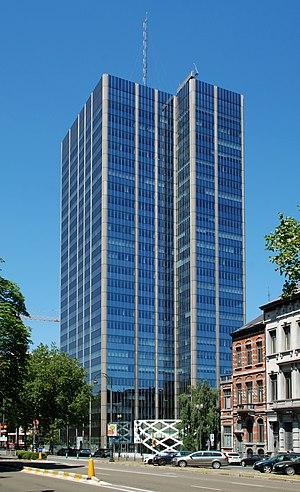
Belgique - Bruxelles - Avenue Louise - Blue Tower (architecte Henri Montois, fonctionnalisme, 1976)
Henri Montois est un architecte fonctionnaliste né à Tournai en Belgique en 1920 et décédé en 2009.